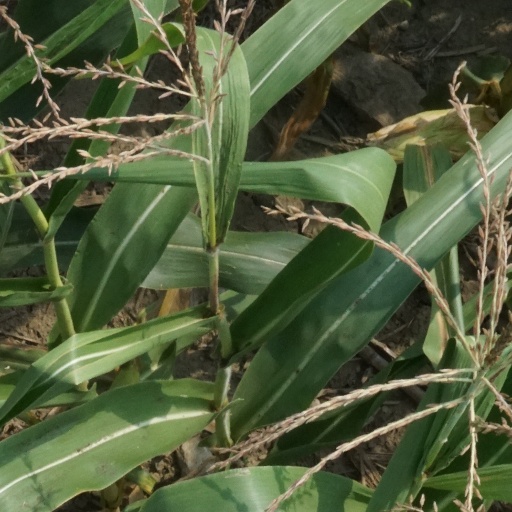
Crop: maize; corn